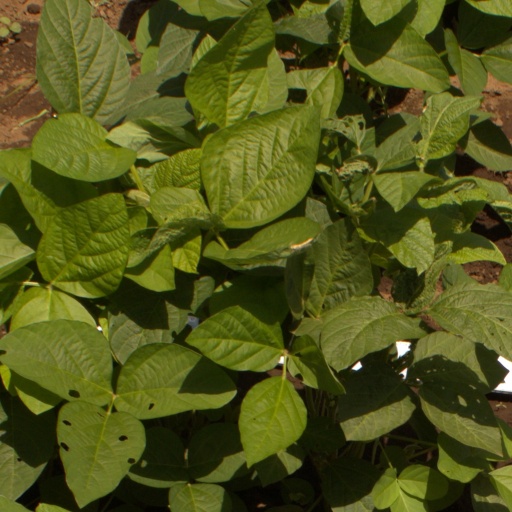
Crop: soybean